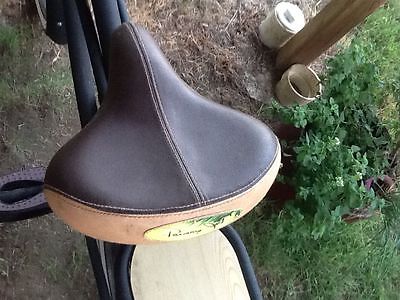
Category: bicycle